Prodigal Son (novel)

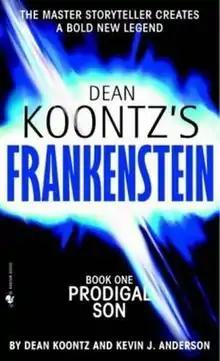

Prodigal Son is a horror novel by the best-selling author Dean Koontz, released in 2005. The book is the first book released by Koontz in a series of five, entitled "Dean Koontz's Frankenstein". The book was co-authored by Kevin J. Anderson.